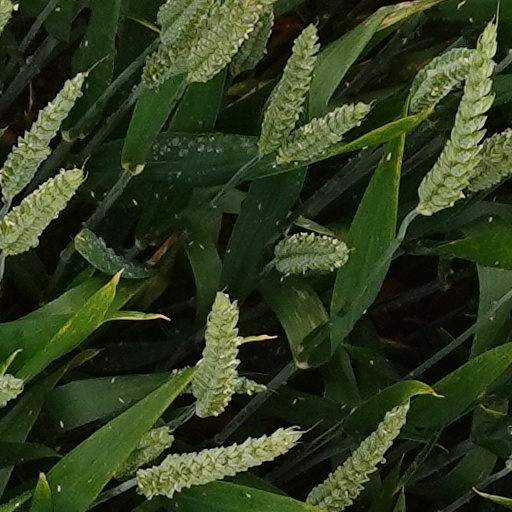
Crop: wheat